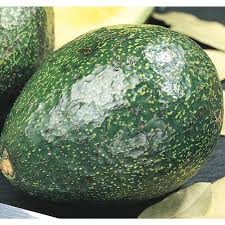
Label: Avocado